Egg butter
Also known as:
bn - Bangla: ডিম মাখন
el - Greek: Αβγό βουτύρου
es - Spanish: Munavoi
et - Estonian: Munavõi
fa - Persian: تخم‌مرغ کره‌ای
fi - Finnish: Munavoi
fr - French: Munavoi
ja - Japanese: ムナボイ
jv - Javanese: Endhog mertéga
ko - Korean: 무나보이
lt - Lithuanian: Kiaušinių sviestas
nb - Norwegian Bokmål: Eggesmør
pl - Polish: Munavoi
pt - Portuguese: Munavoi
ru - Russian: Яичное масло
uk - Ukrainian: Яєчне масло
Category: egg, spread (boiled egg, spread)
Cuisine: Finnish
Associated cuisines: Finnish
Area: Finland
Countries: Finland, Estonia
Region: Northern Europe

The dish is a mixture of butter and chopped hard boiled eggs.

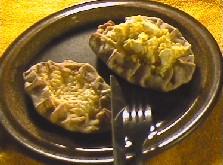